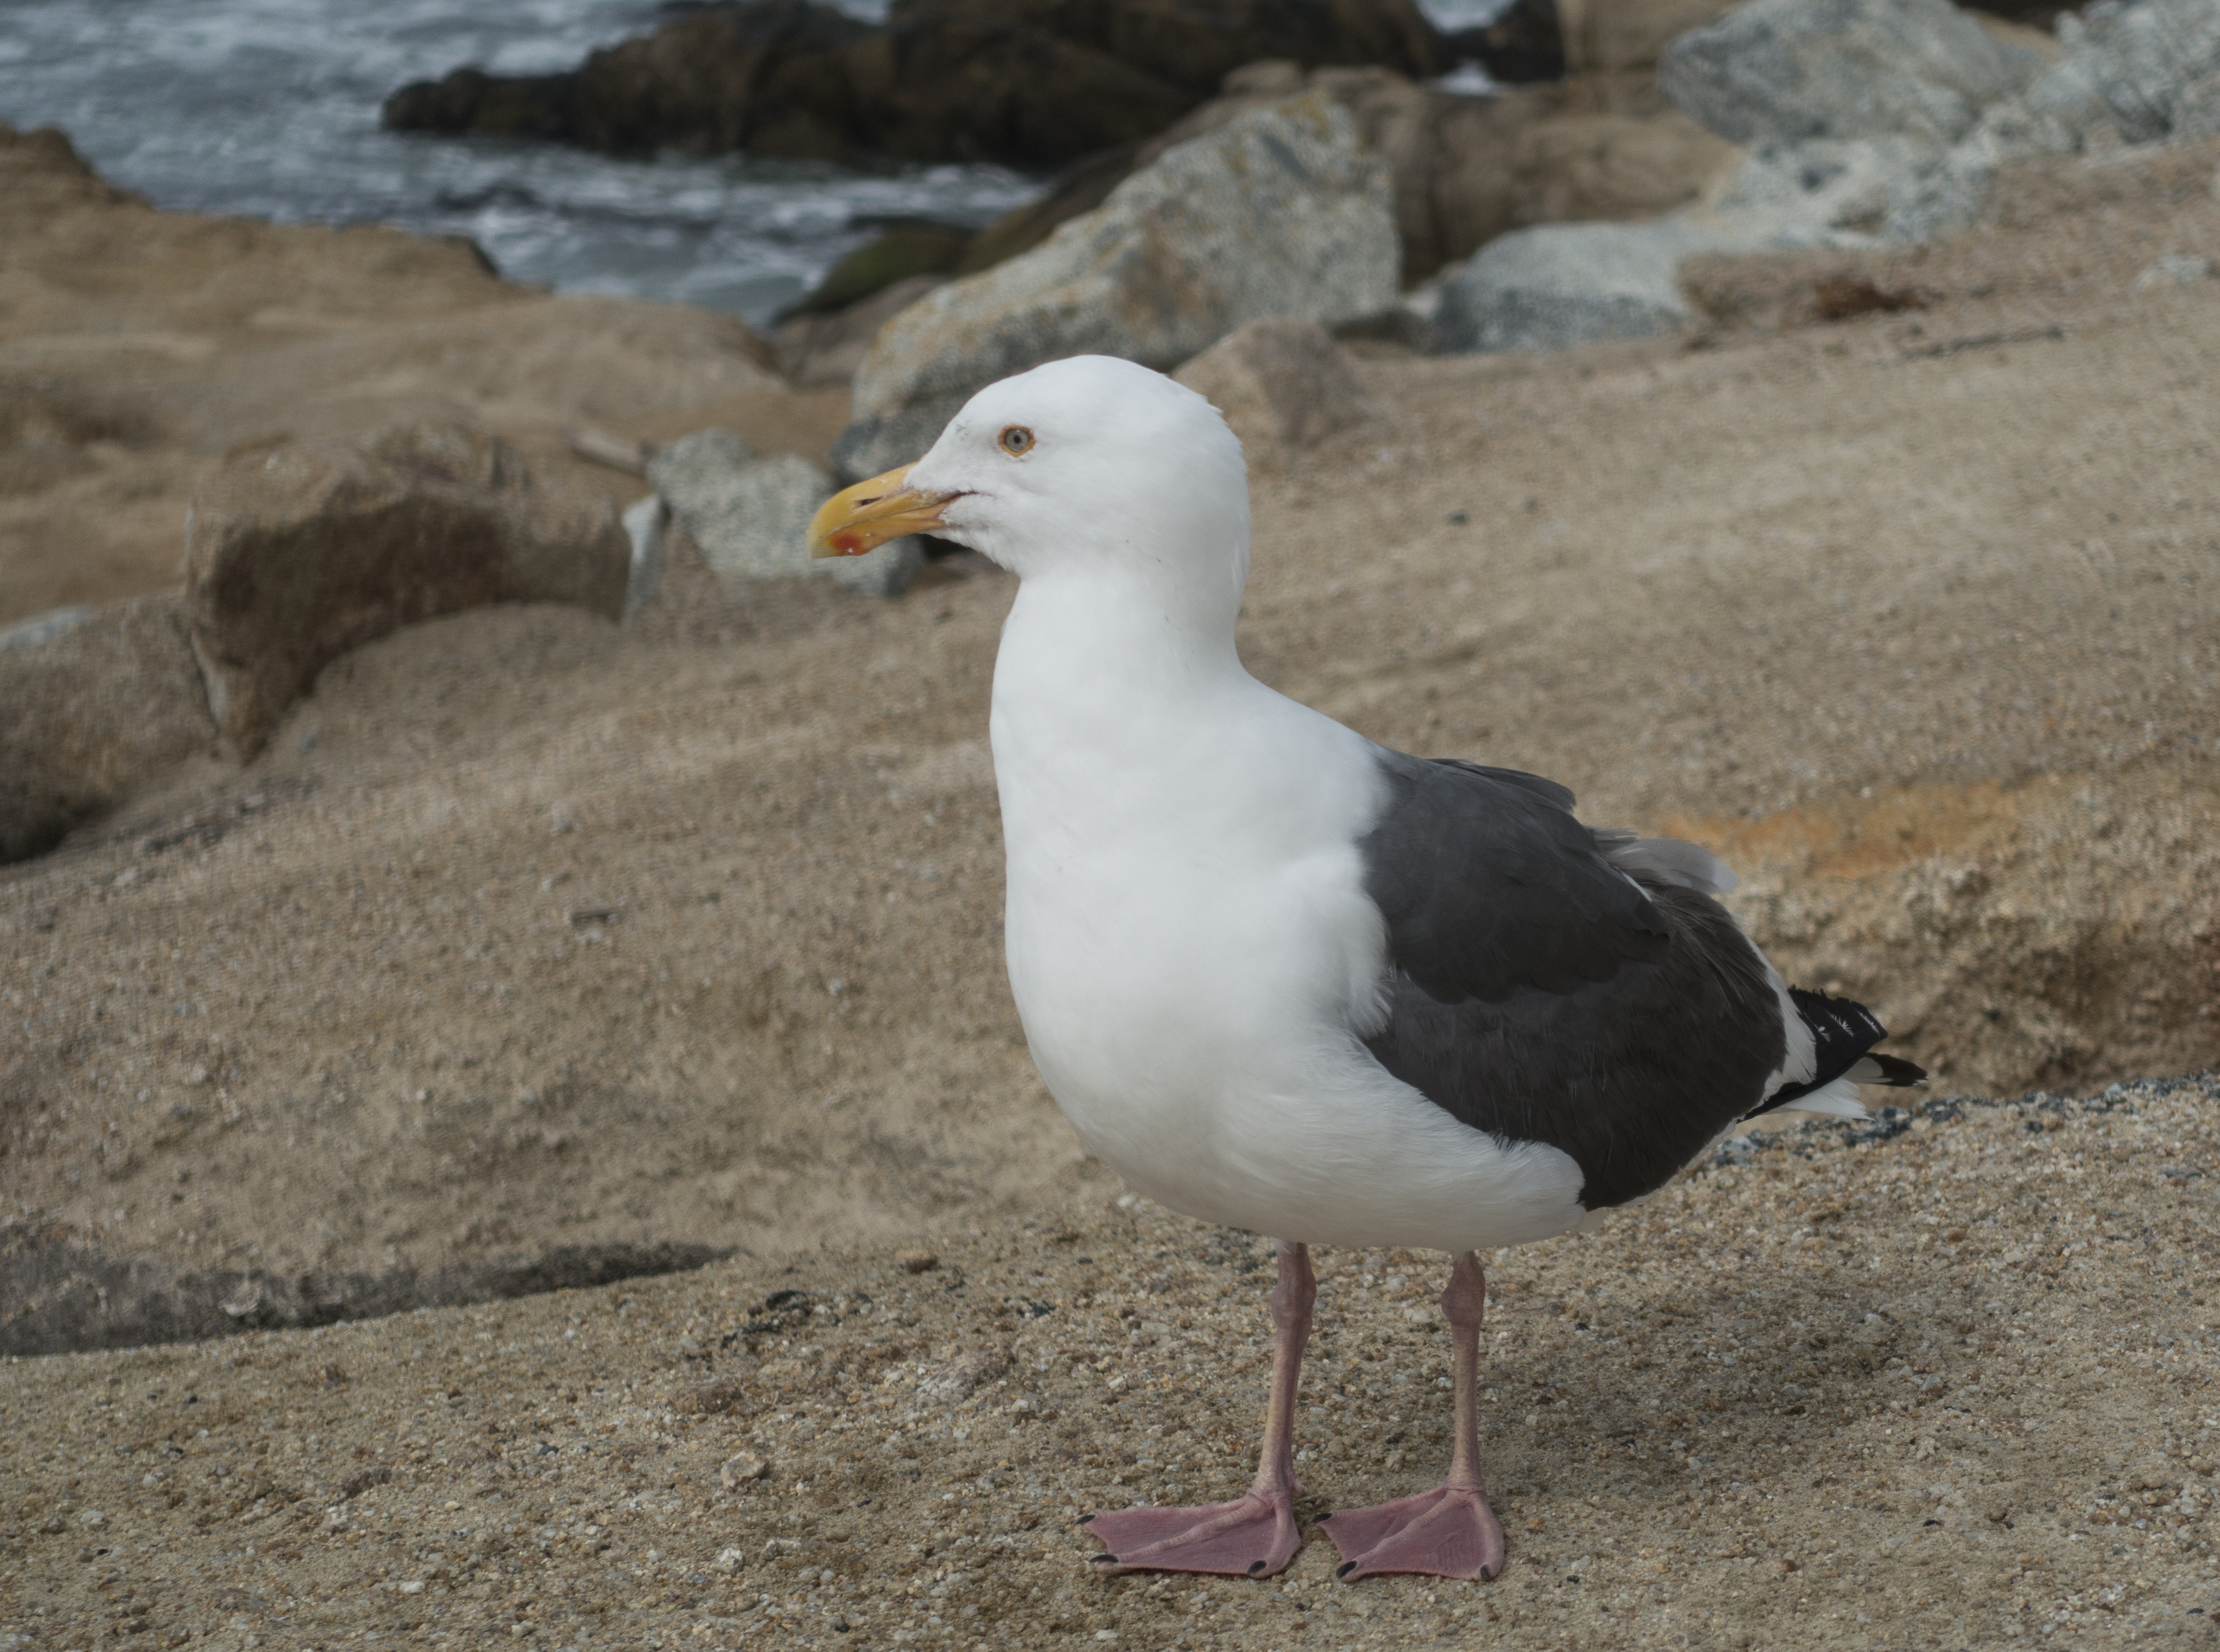
sea, bird, seabird, seagull, wildlife, gull, beak, fauna, vertebrate, sonycybershotrx100iii, charadriiformes, european herring gull, great black backed gull